List of media adaptations of the Investiture of the Gods

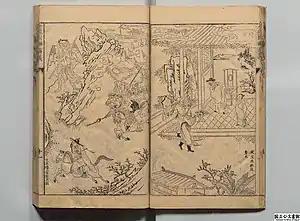
Illustrations of "Fengshen Yanyi" from an edition of the novel featuring commentary by Zhong Xing (1574-1625) (book one)

The "Investiture of the Gods", also known as "Fengshen Yanyi", is a 16th-century Chinese novel and one of the major vernacular Chinese works in the gods and demons ("shenmo") genre written during the Ming dynasty (1368–1644). The novel is considered to be one of China's great vernacular fictions and has a significant influence on Chinese and Japanese popular culture. In Chinese folk religion, several characters from the novel are revered and worshiped as deities. These characters hold a significant place in the religious beliefs and practices of Chinese culture. Their stories and attributes have captivated the imaginations of believers, leading to their deification. The worship of these characters from "Fengshen Yanyi" serves as a testament to the deep connection between literature, mythology, and Chinese folk religion. It has been adapted in various forms, including television series, manhua, manga, and video games.